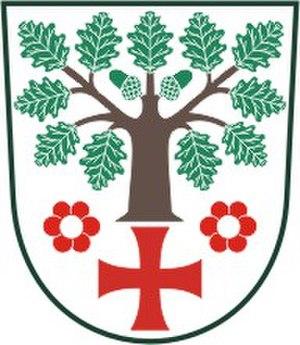
Horní Dubňany est une commune du district de Znojmo, dans la Moravie-du-Sud, en République tchèque. Sa population s'élevait à 295 habitants en 2019.